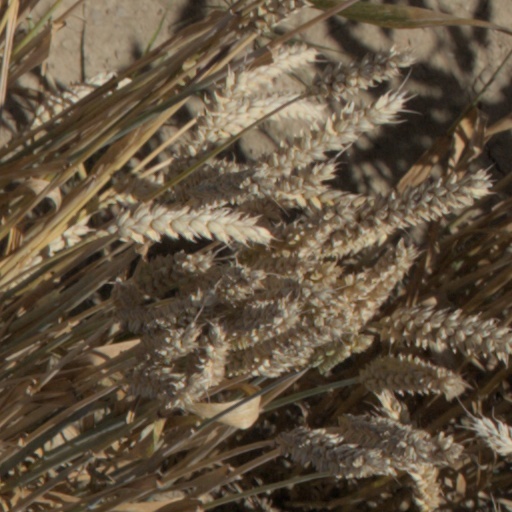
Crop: wheat